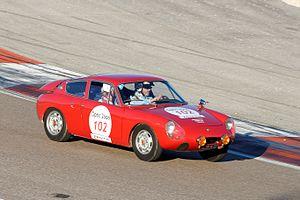
Abarth Simca 1300 GT 1963 - Tour Auto Optic 2000, année 2016 - Étape sur le circuit de Dijon-Prenois (Côte d'Or, Bourgogne-Franche-Comté, France).